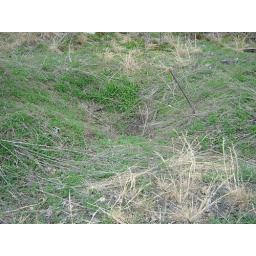
Sinkholes in the grass next to the road